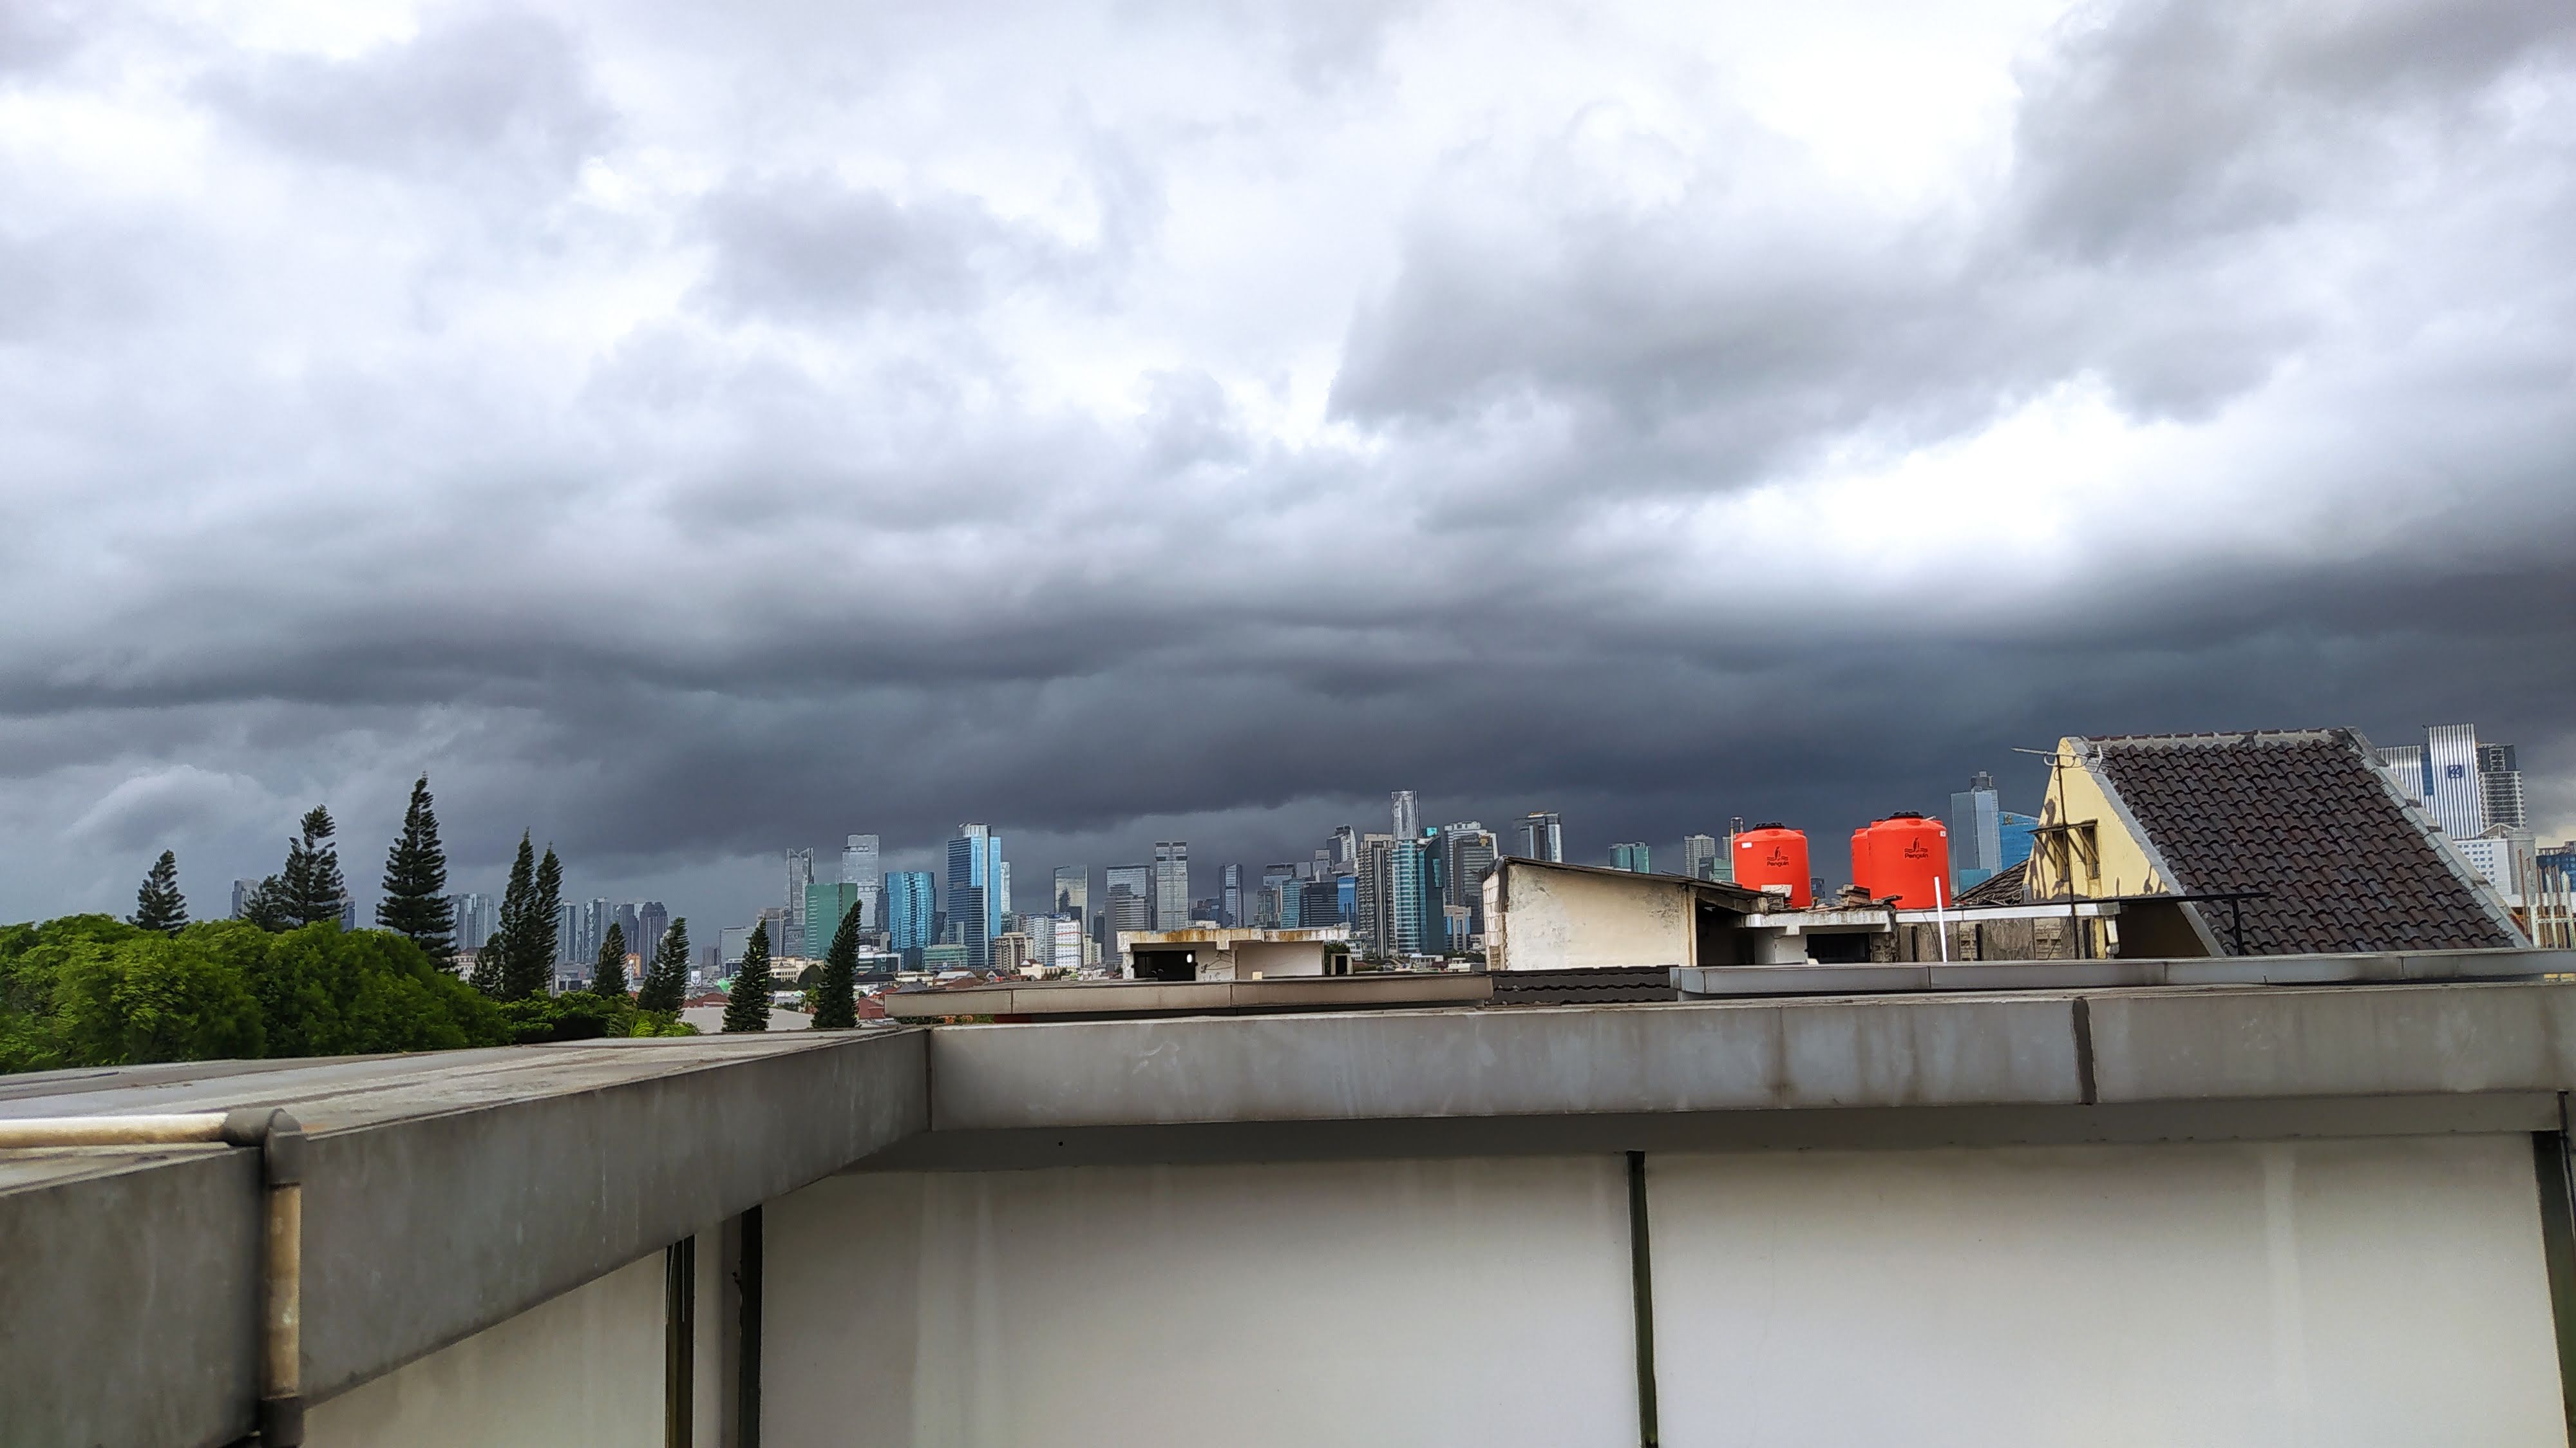
cloudy, cloud, sky, daytime, building, skyscraper, tower block, tree, cityscape, urban design, city, roof, metropolitan area, gas, bridge, cumulus, metropolis, landmark, house, condominium, urban area, facade, human settlement, horizon, road, mixed use, apartment, meteorological phenomenon, concrete, landscape, downtown, reflection, guard rail, metal, skyline, fence, tower, overpass, winter, reservoir, handrail, suburb, transport, concrete bridge